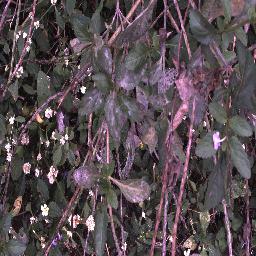
Label: snake_weed